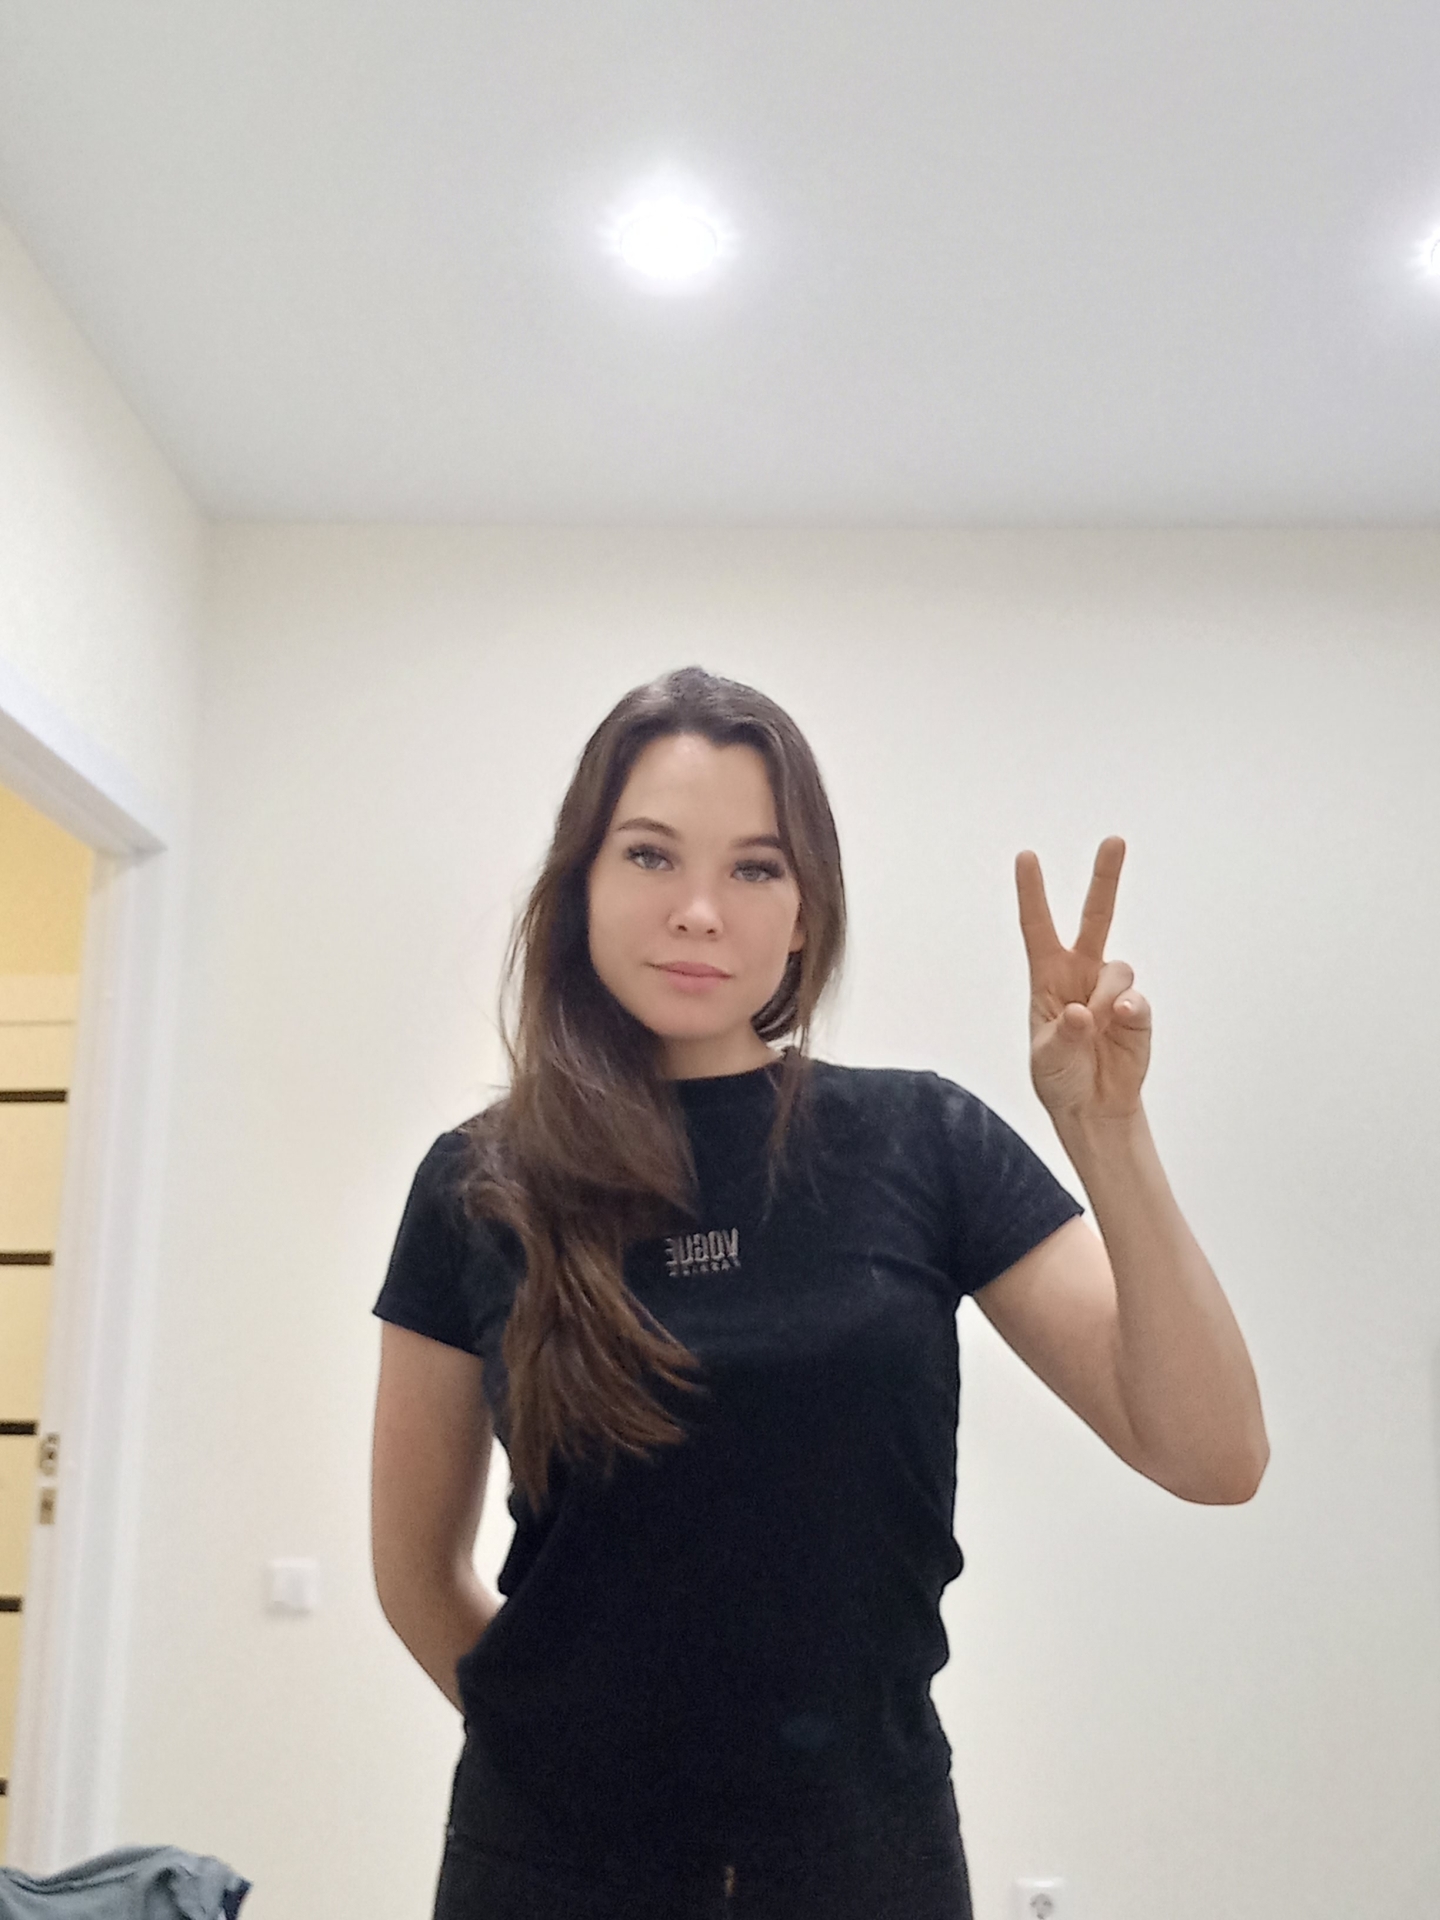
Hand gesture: peace